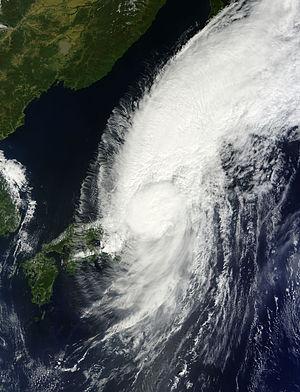
La saison cyclonique 2013 n'a pas de date spécifique de début ou de fin selon la définition de l'Organisation météorologique mondiale. Cependant, les cyclones tropicaux dans ce bassin montrent un double pic d'activité en mai et en novembre. Les vents dans le Pacifique ne sont pas enregistrés sur une minute mais sur dix minutes.